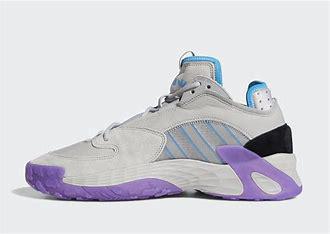
Brand: adidas
Model: Streetball Basketball